Mary-Kate and Ashley Olsen

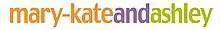
The last logo used for the sisters' collective brand.

The Olsens had a clothing line for girls ages 4–14 in Wal-Mart stores across North America, as well as a beauty line called "Mary-Kate and Ashley: Real fashion for real girls". In 2004, they made news by signing a pledge to allow full maternity leave to all the workers that sew their line of clothing in Bangladesh. The National Labor Committee, which organized the pledge, praised the twins for their commitment to worker rights.